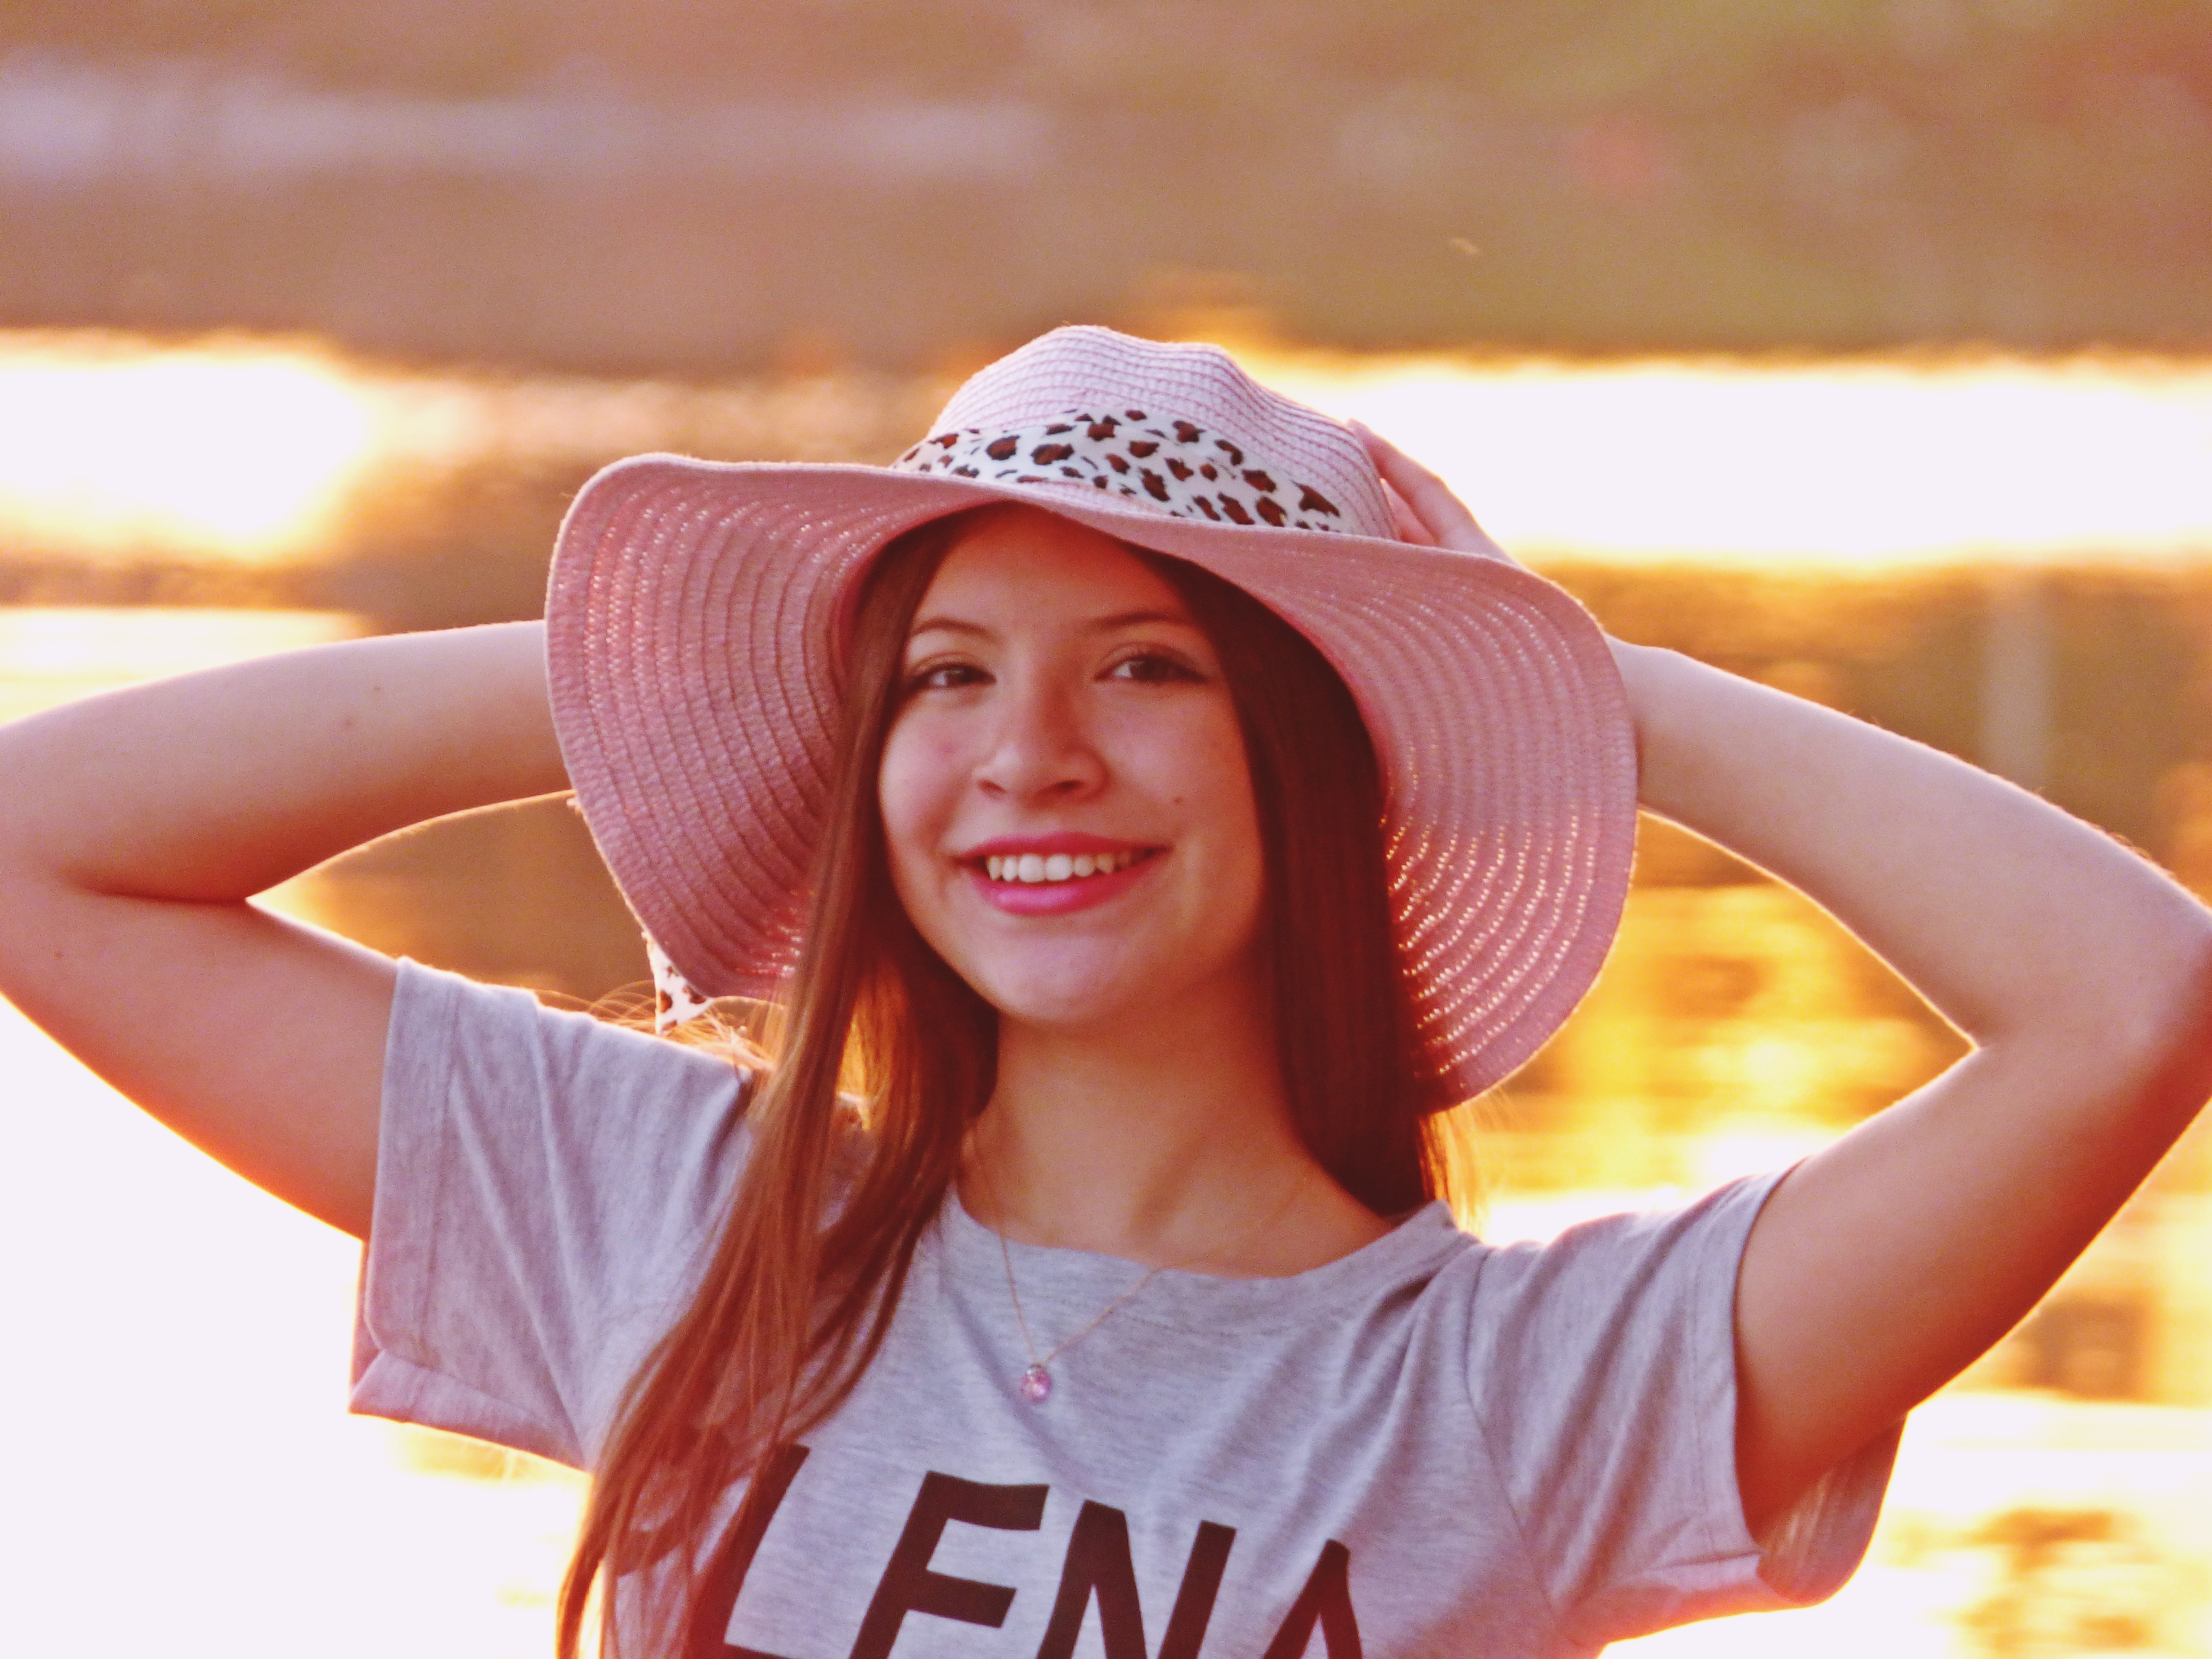
woman, clothing, hat, skin, beauty, sun hat, cool, headgear, fashion accessory, summer, smile, lip, sunlight, happy, photography, fun, muscle, model, portrait photography, leisure, photo shoot, cap